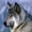
Label: wolf